Katra Masjid

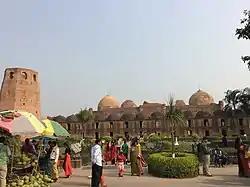
Katra Masjid

Murshid Quli Khan, on reaching old age, expressed his desire to construct his tomb adjacent to a mosque. He entrusted the responsibility for constructing the mosque to his trusted follower who was an architect, Murad Farash Khan.